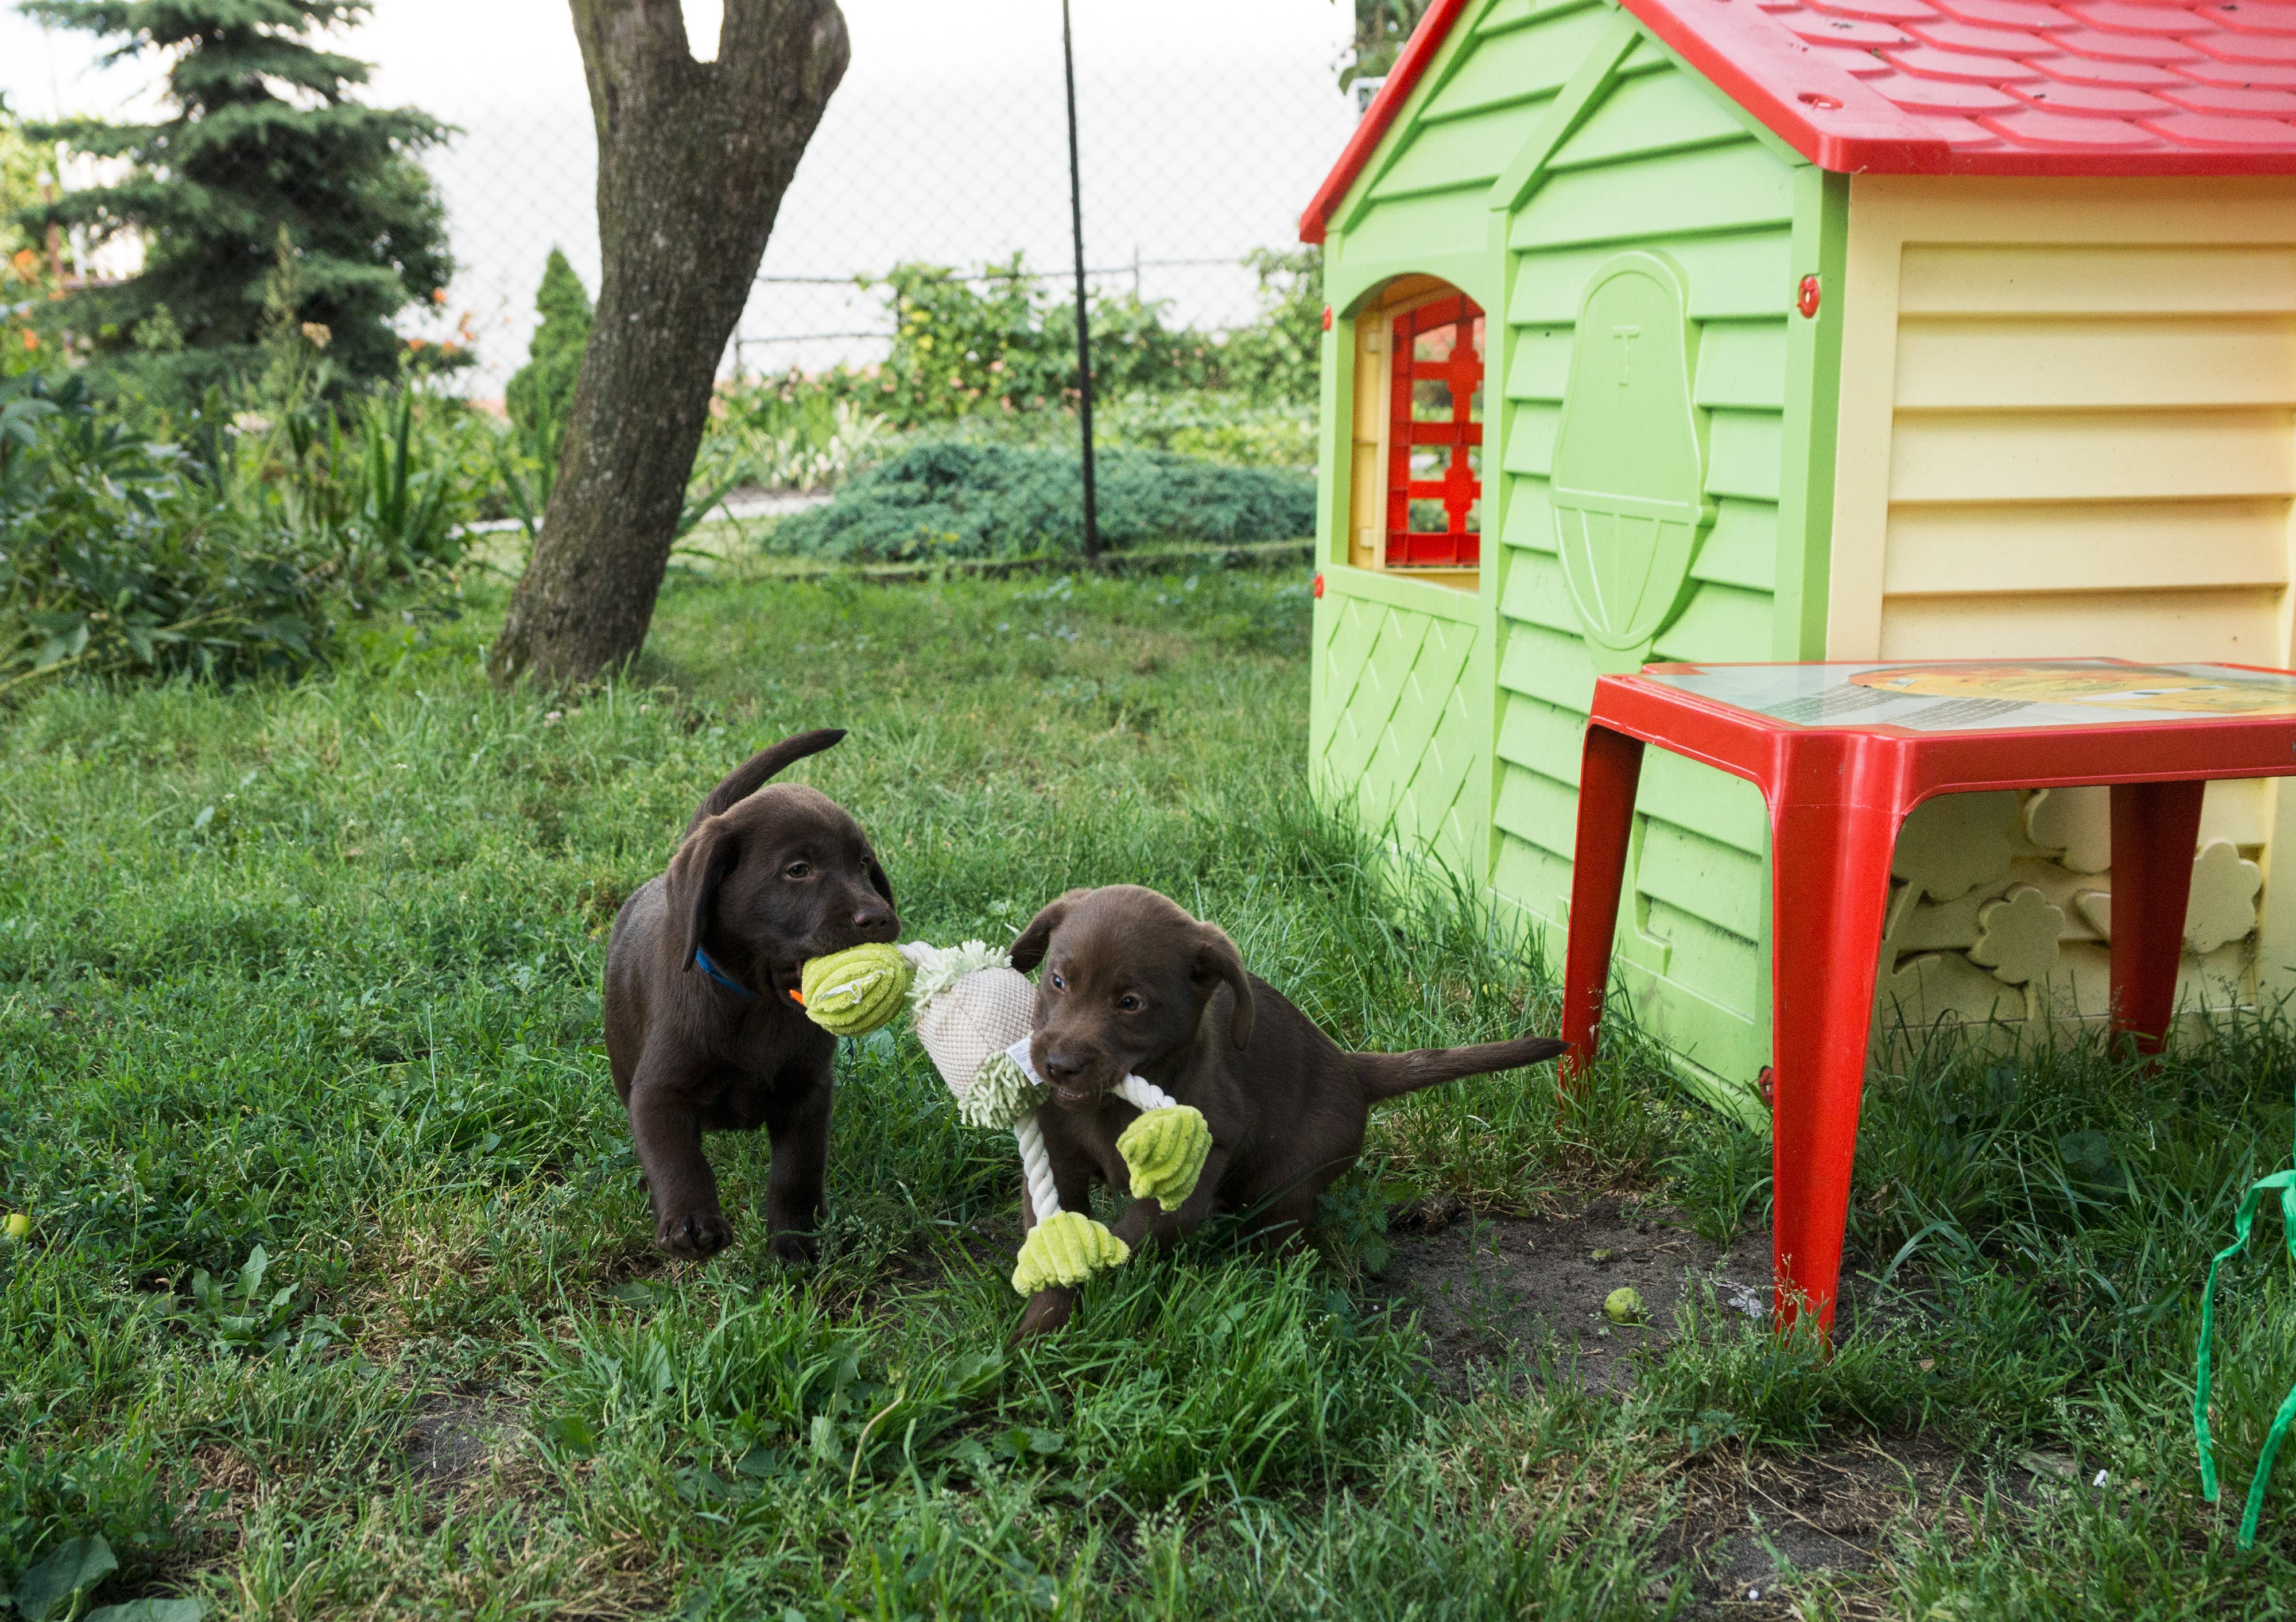
play, puppy, chocolate, labrador, outdoor structure